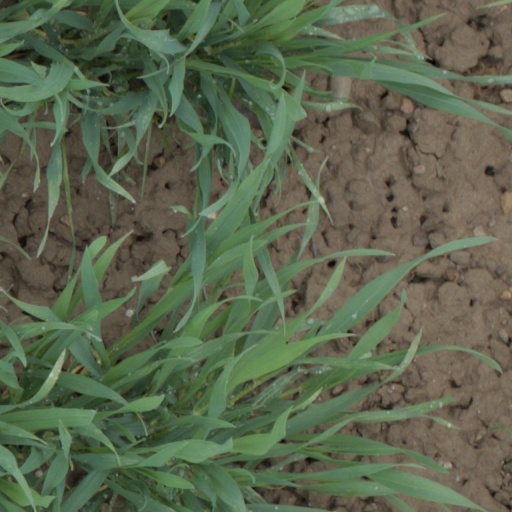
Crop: wheat